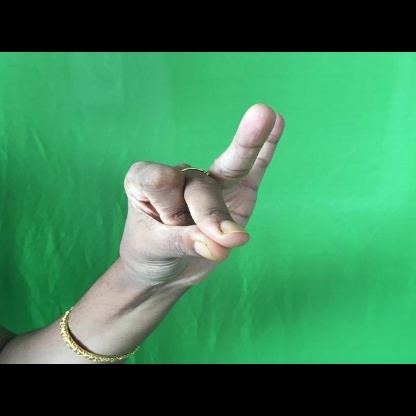
Mudra: Bramaram